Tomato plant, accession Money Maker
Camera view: bottom (45 deg); turntable rotation: 180 degrees
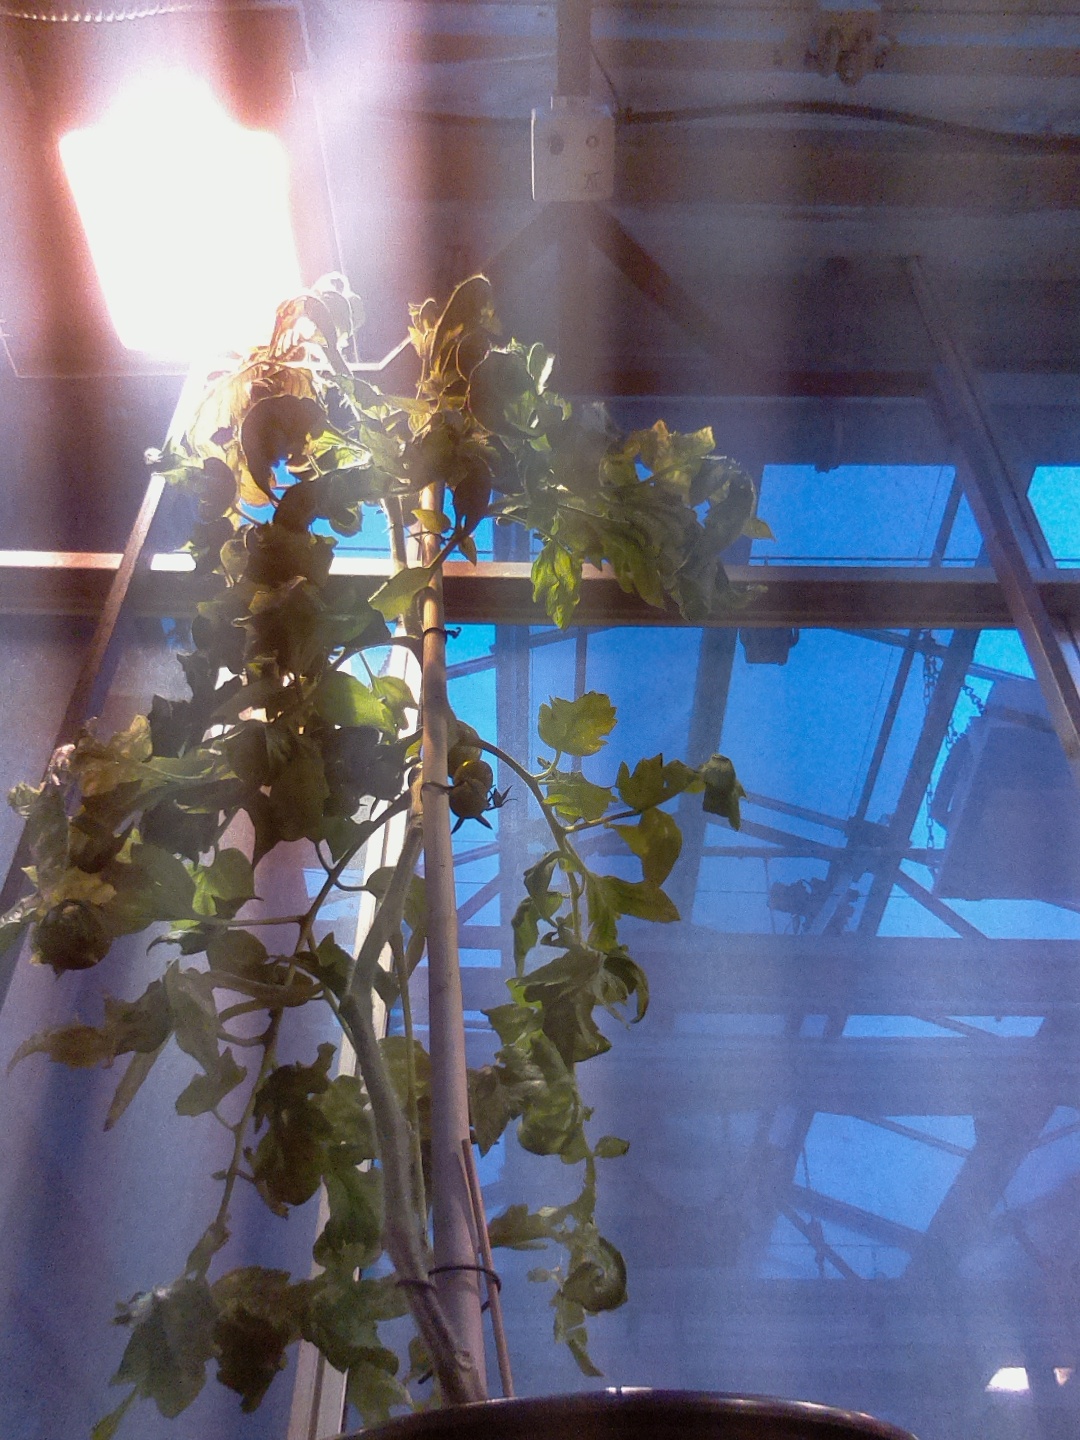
BBCH growth stage 77: 70%-80% of final fruit size